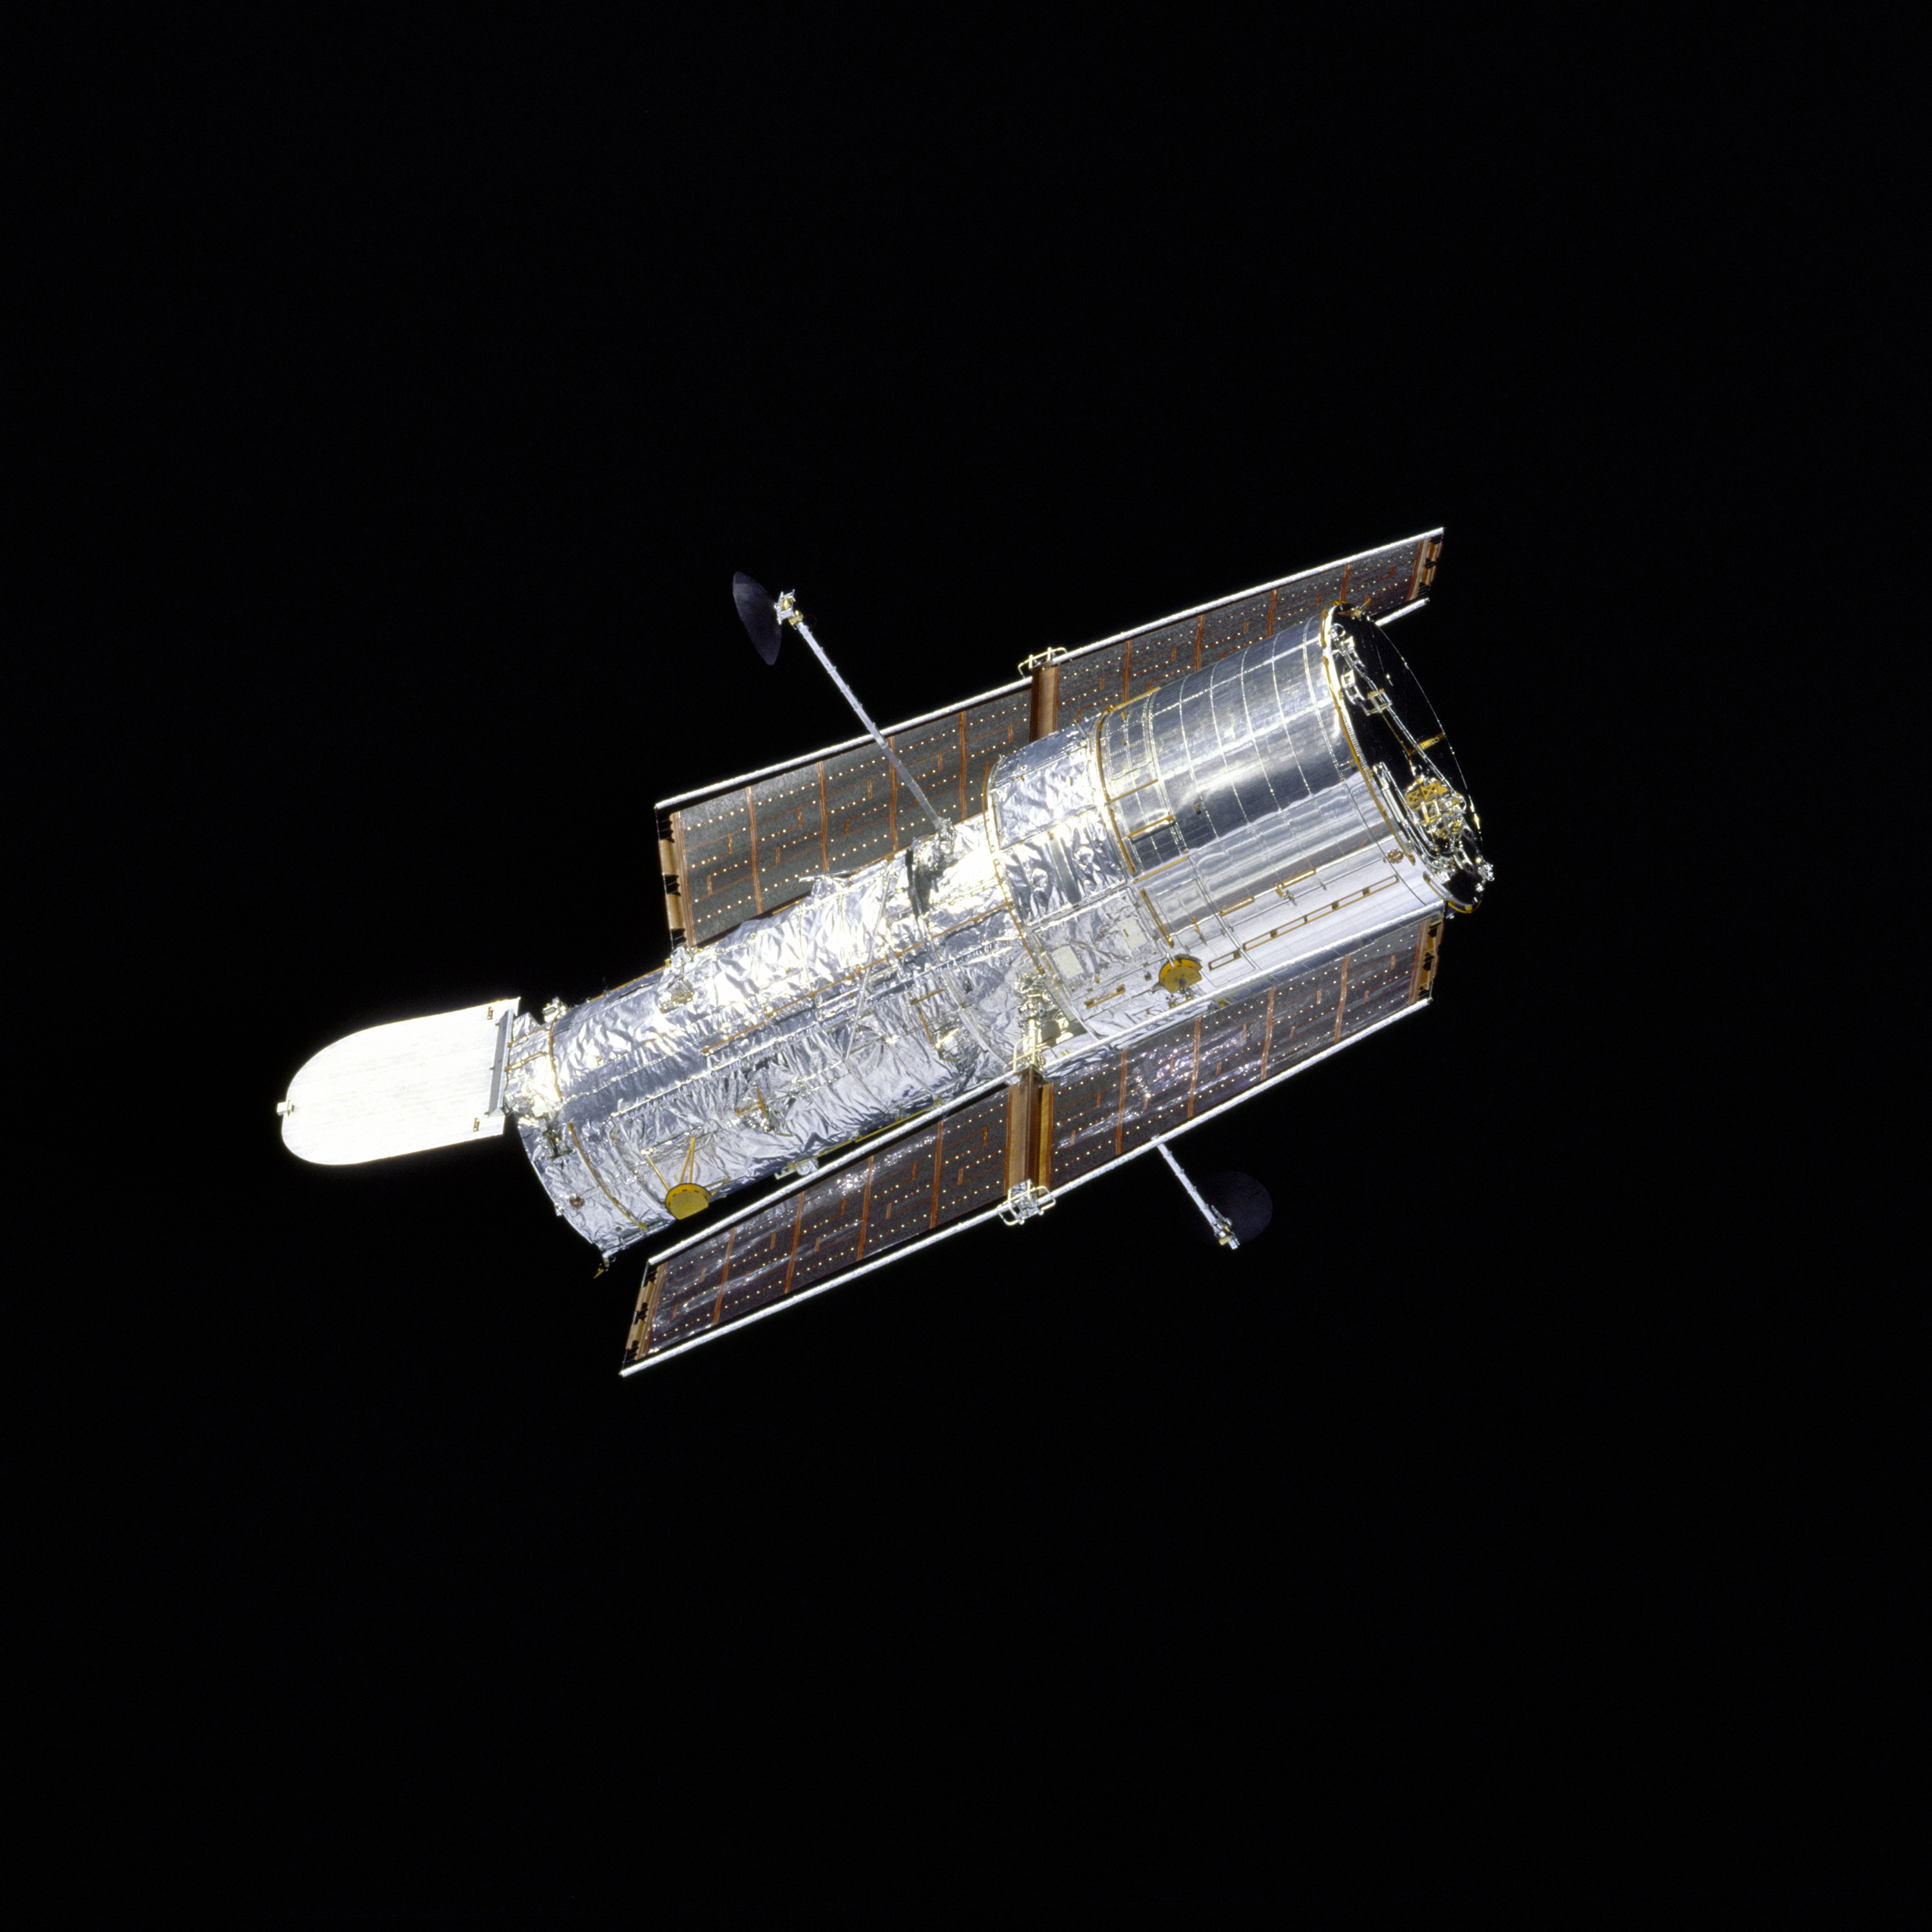
light, lamp, lighting, product, light fixture, incandescent light bulb